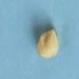
Maize quality: Good